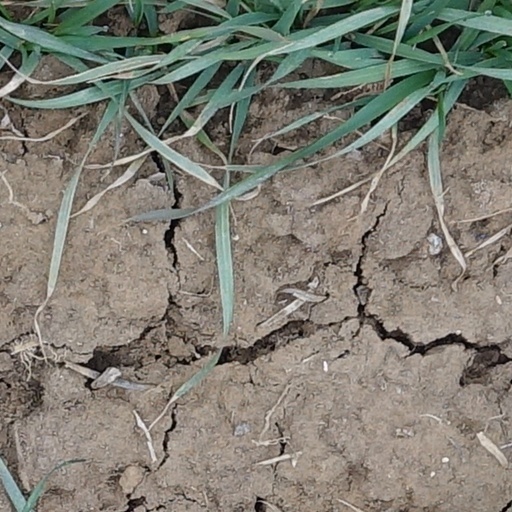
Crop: wheat